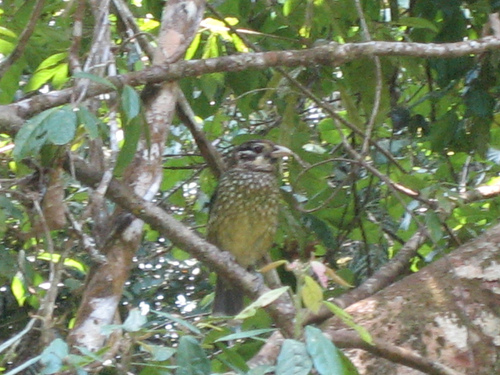
this small bird has a green and white speckled breast and belly, gray tail feathers, and a gray bill and head.
the bird has a speckled body with a grey beak and black head.
this bird has grey and black stripes on the head and a chest of green and tan feathers.
a medium sized bird with a multicolored body, and a bill that curves downwards
this small bird has big black eyes and white spots on its yellow-green breast and belly.
this bird has wings that are black and has a yellow belly
this bird has wings that are black and has a spotted bellya light brown bird with white spots along the back and a sharp curved bill.
this bird has wings that are brown and has a yellow belly
this bird has a bright brown belly with a duller brown head and back and a short beak.
Species: Spotted Catbird